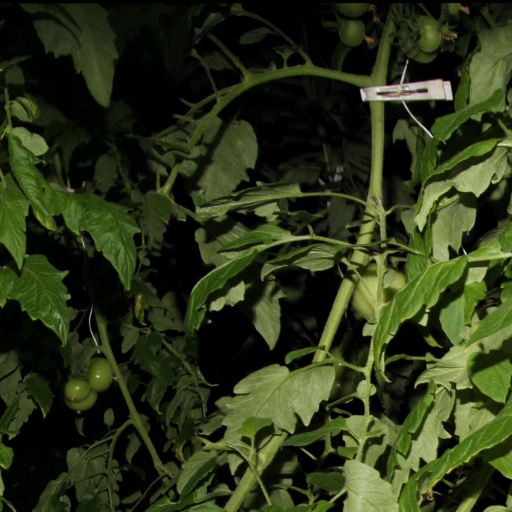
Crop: tomato